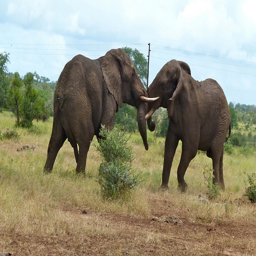
A couple of elephants getting into a fight with each other.
Two elephants in grassy area with trees in background.
Couple of elephants fighting out in the field
Two male elephants are fighting each other in a field.
Two bull elephants are fighting each other.in natural surroundings.